Bhāskara I's sine approximation formula

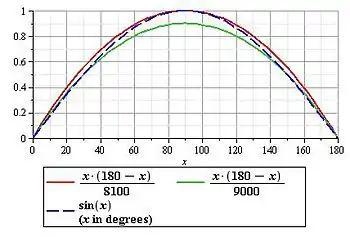
Comparison of graphs of the parabolas and with the graph of sin "x" (with "x" in degrees)

The part of the graph of sin "x" in the range from 0° to 180° "looks like" part of a parabola through the points (0, 0) and (180, 0). The general form of such a parabola is